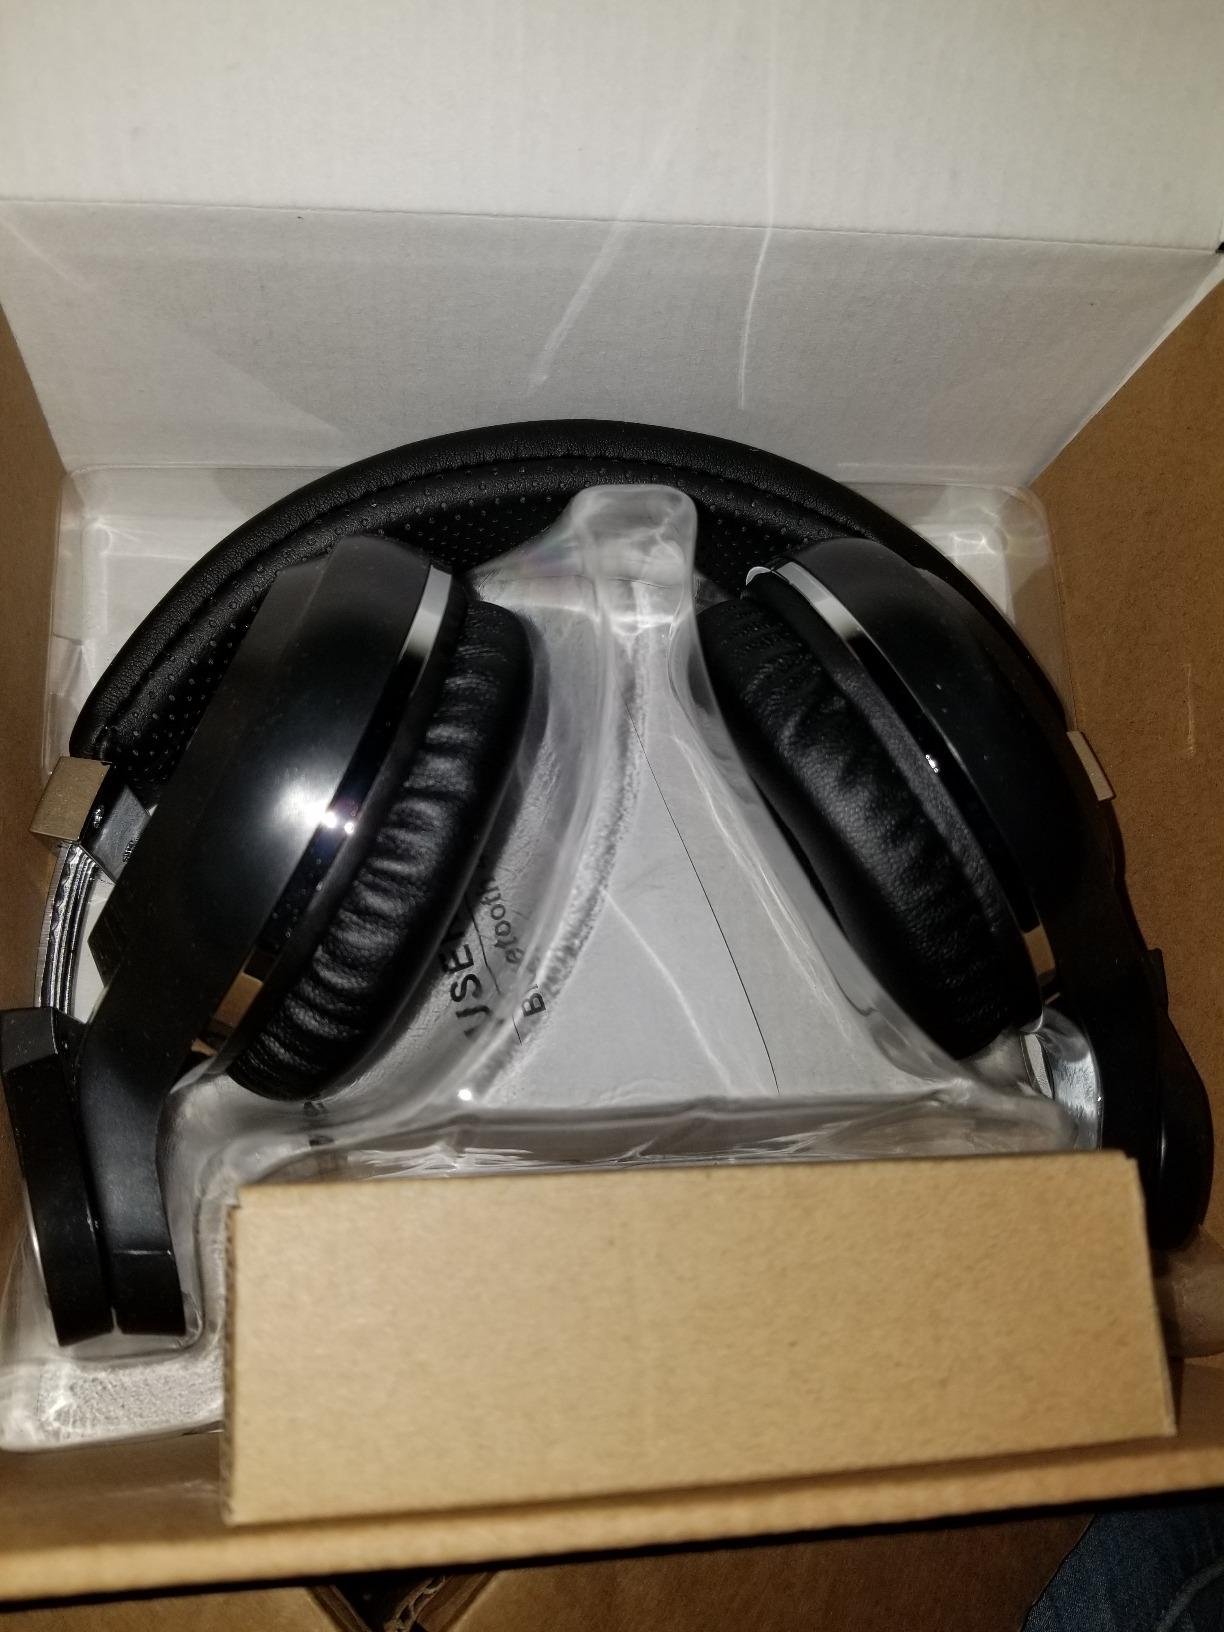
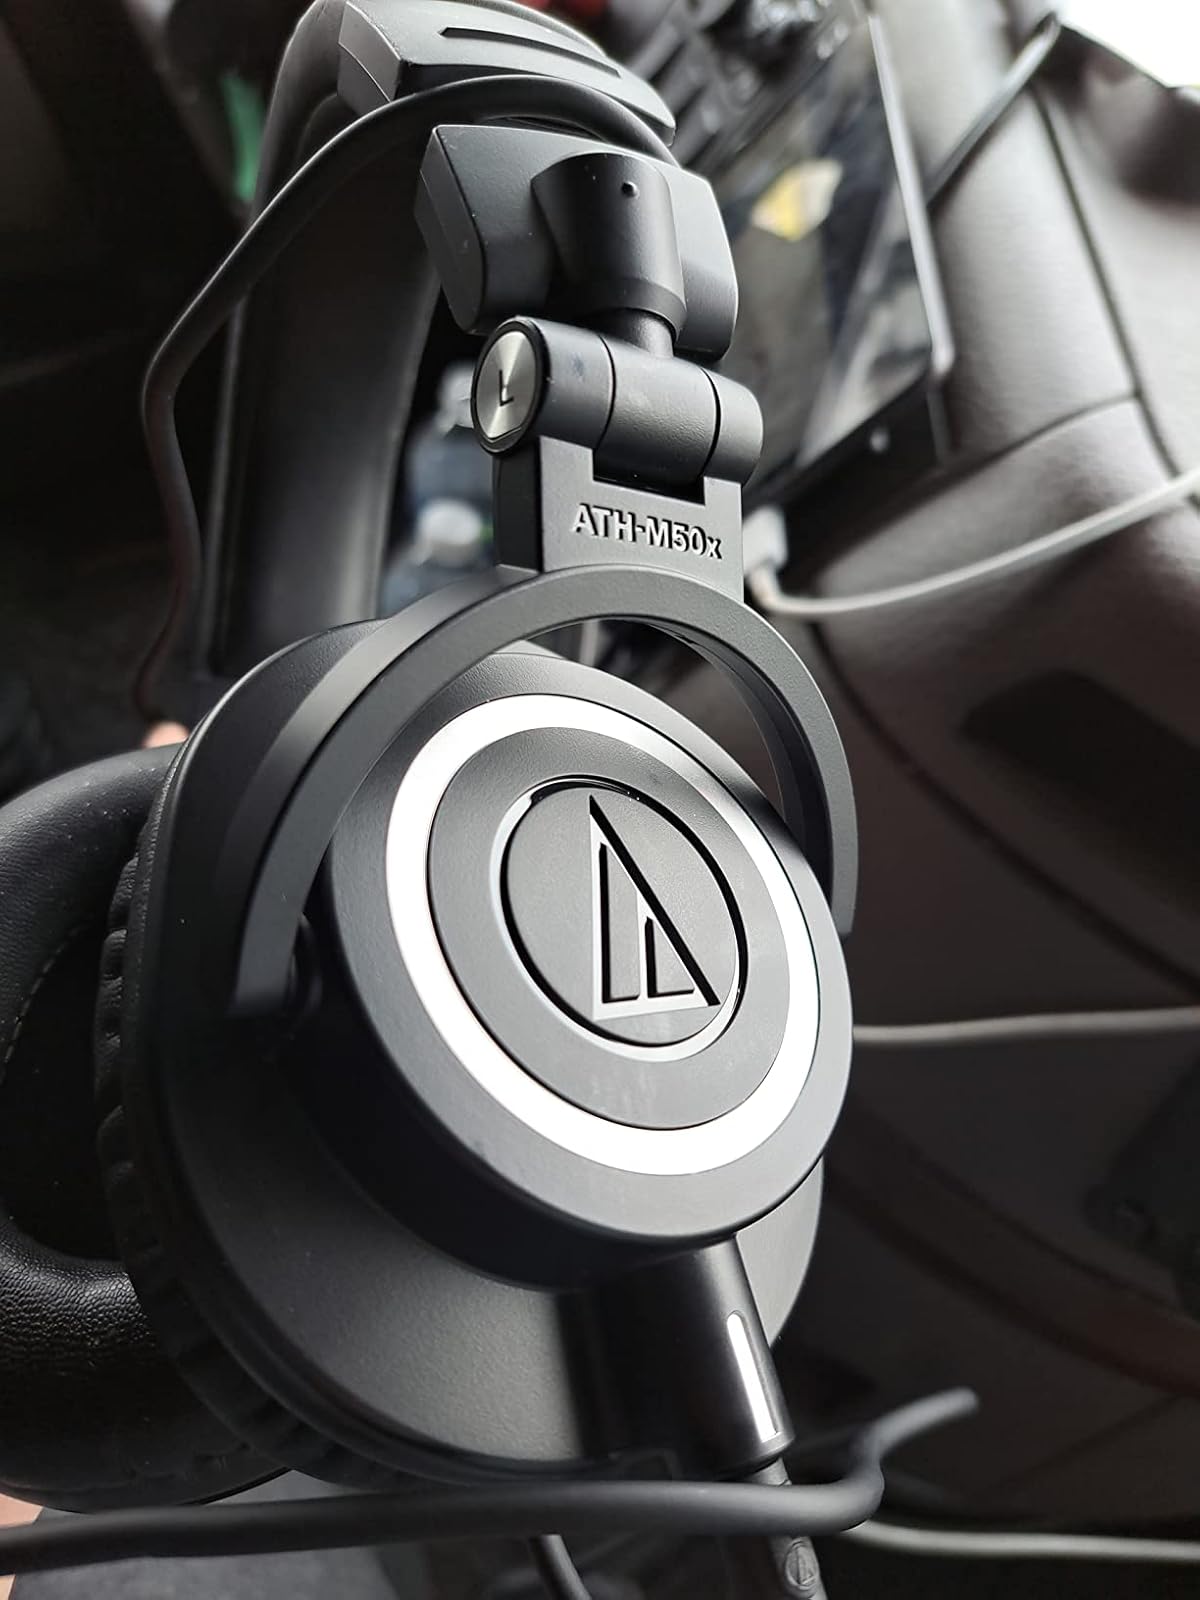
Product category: headphones
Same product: no